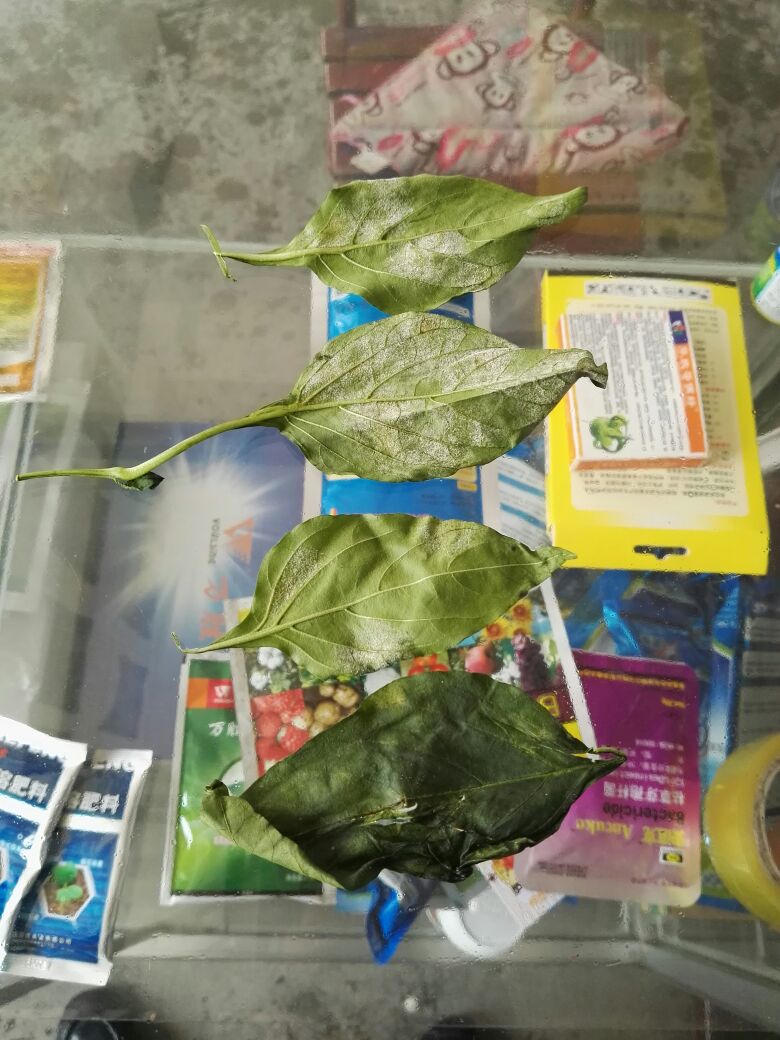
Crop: cherry
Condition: powdery_mildew